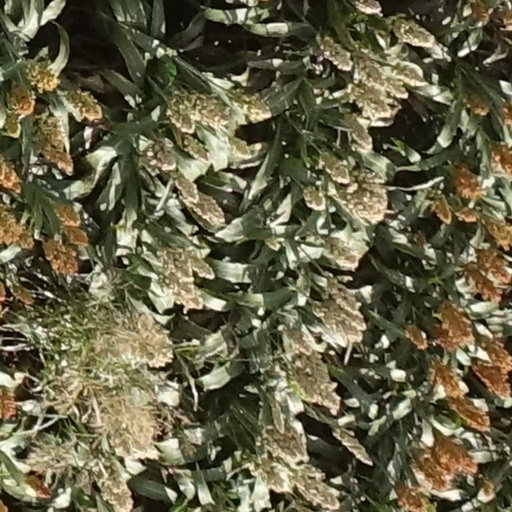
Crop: sorghum